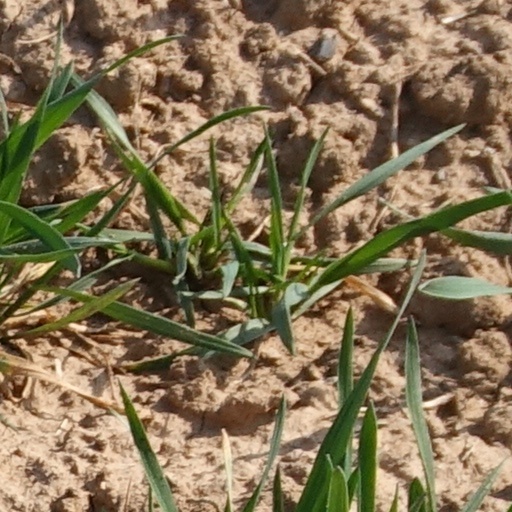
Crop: wheat